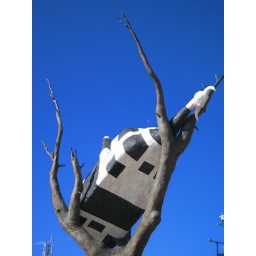
boxed cow in a tree